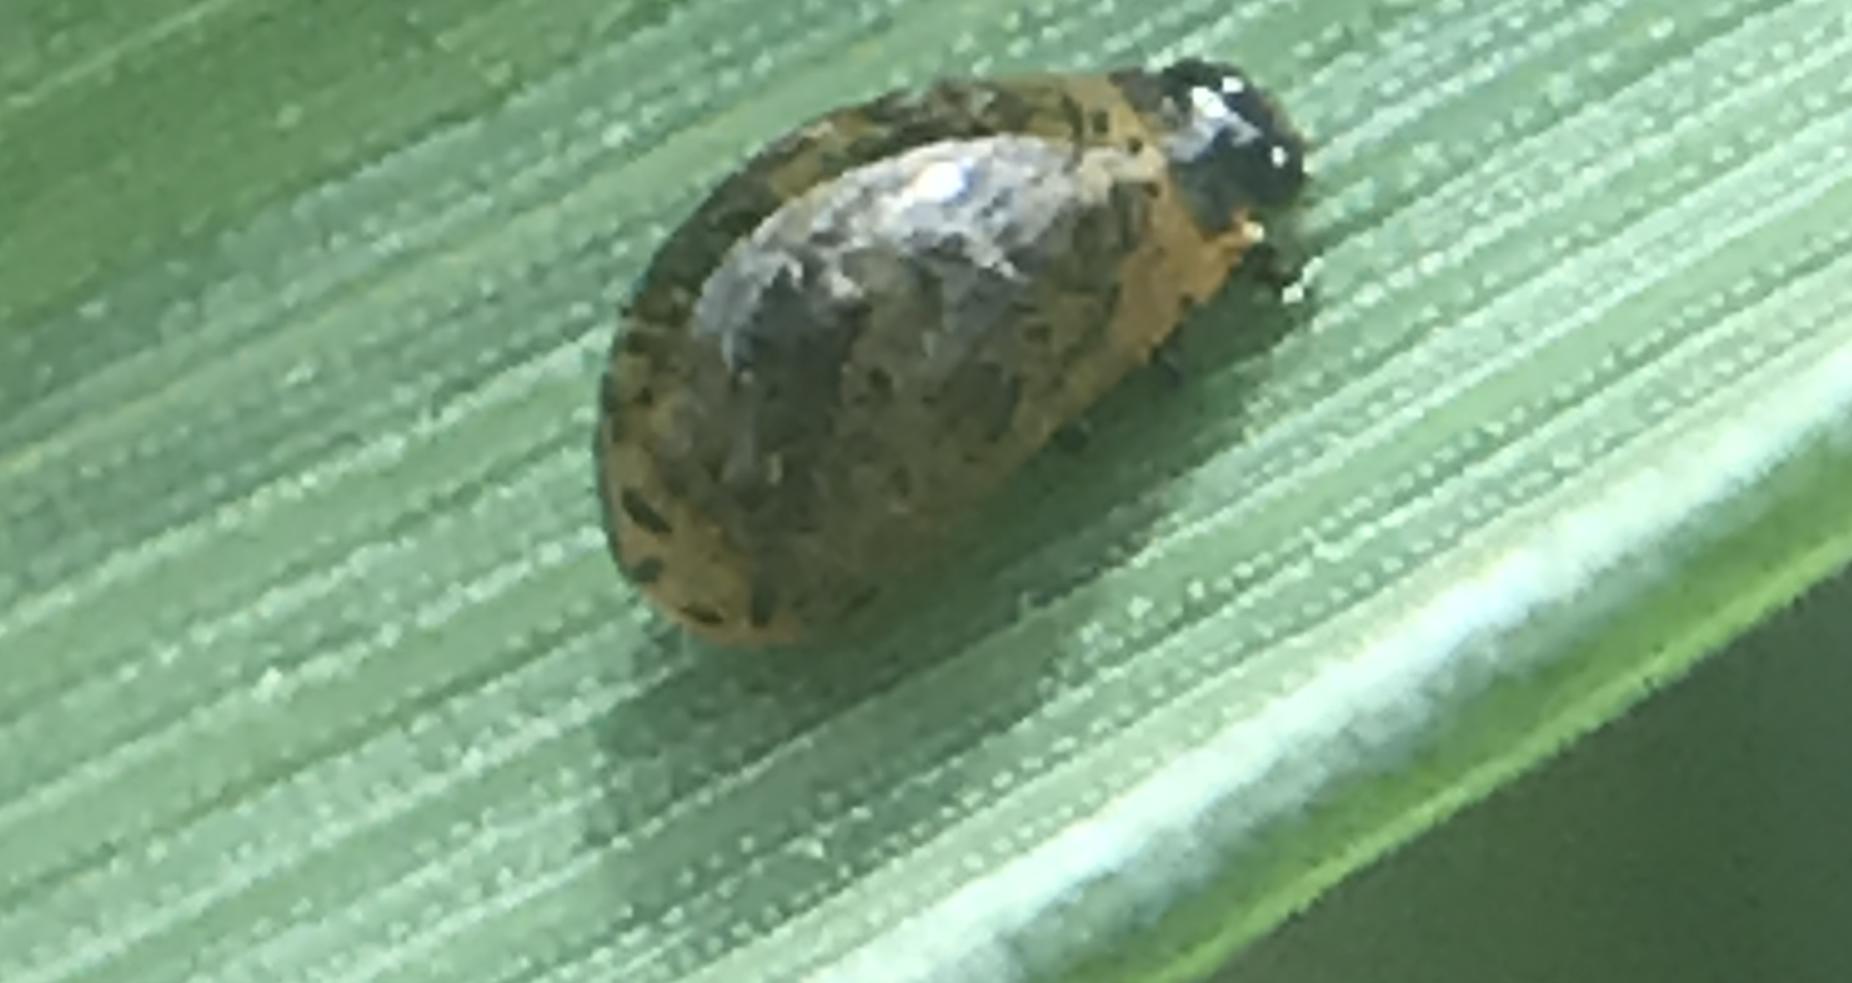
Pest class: cereal_leaf_beetle